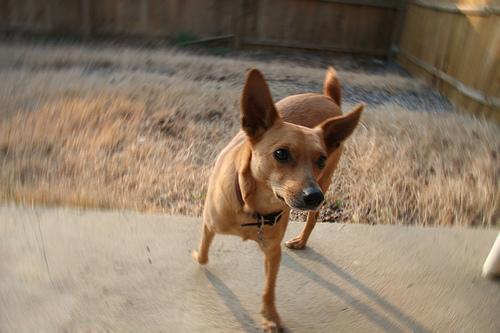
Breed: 237-n000095-toy_terrier